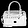
Label: Bag